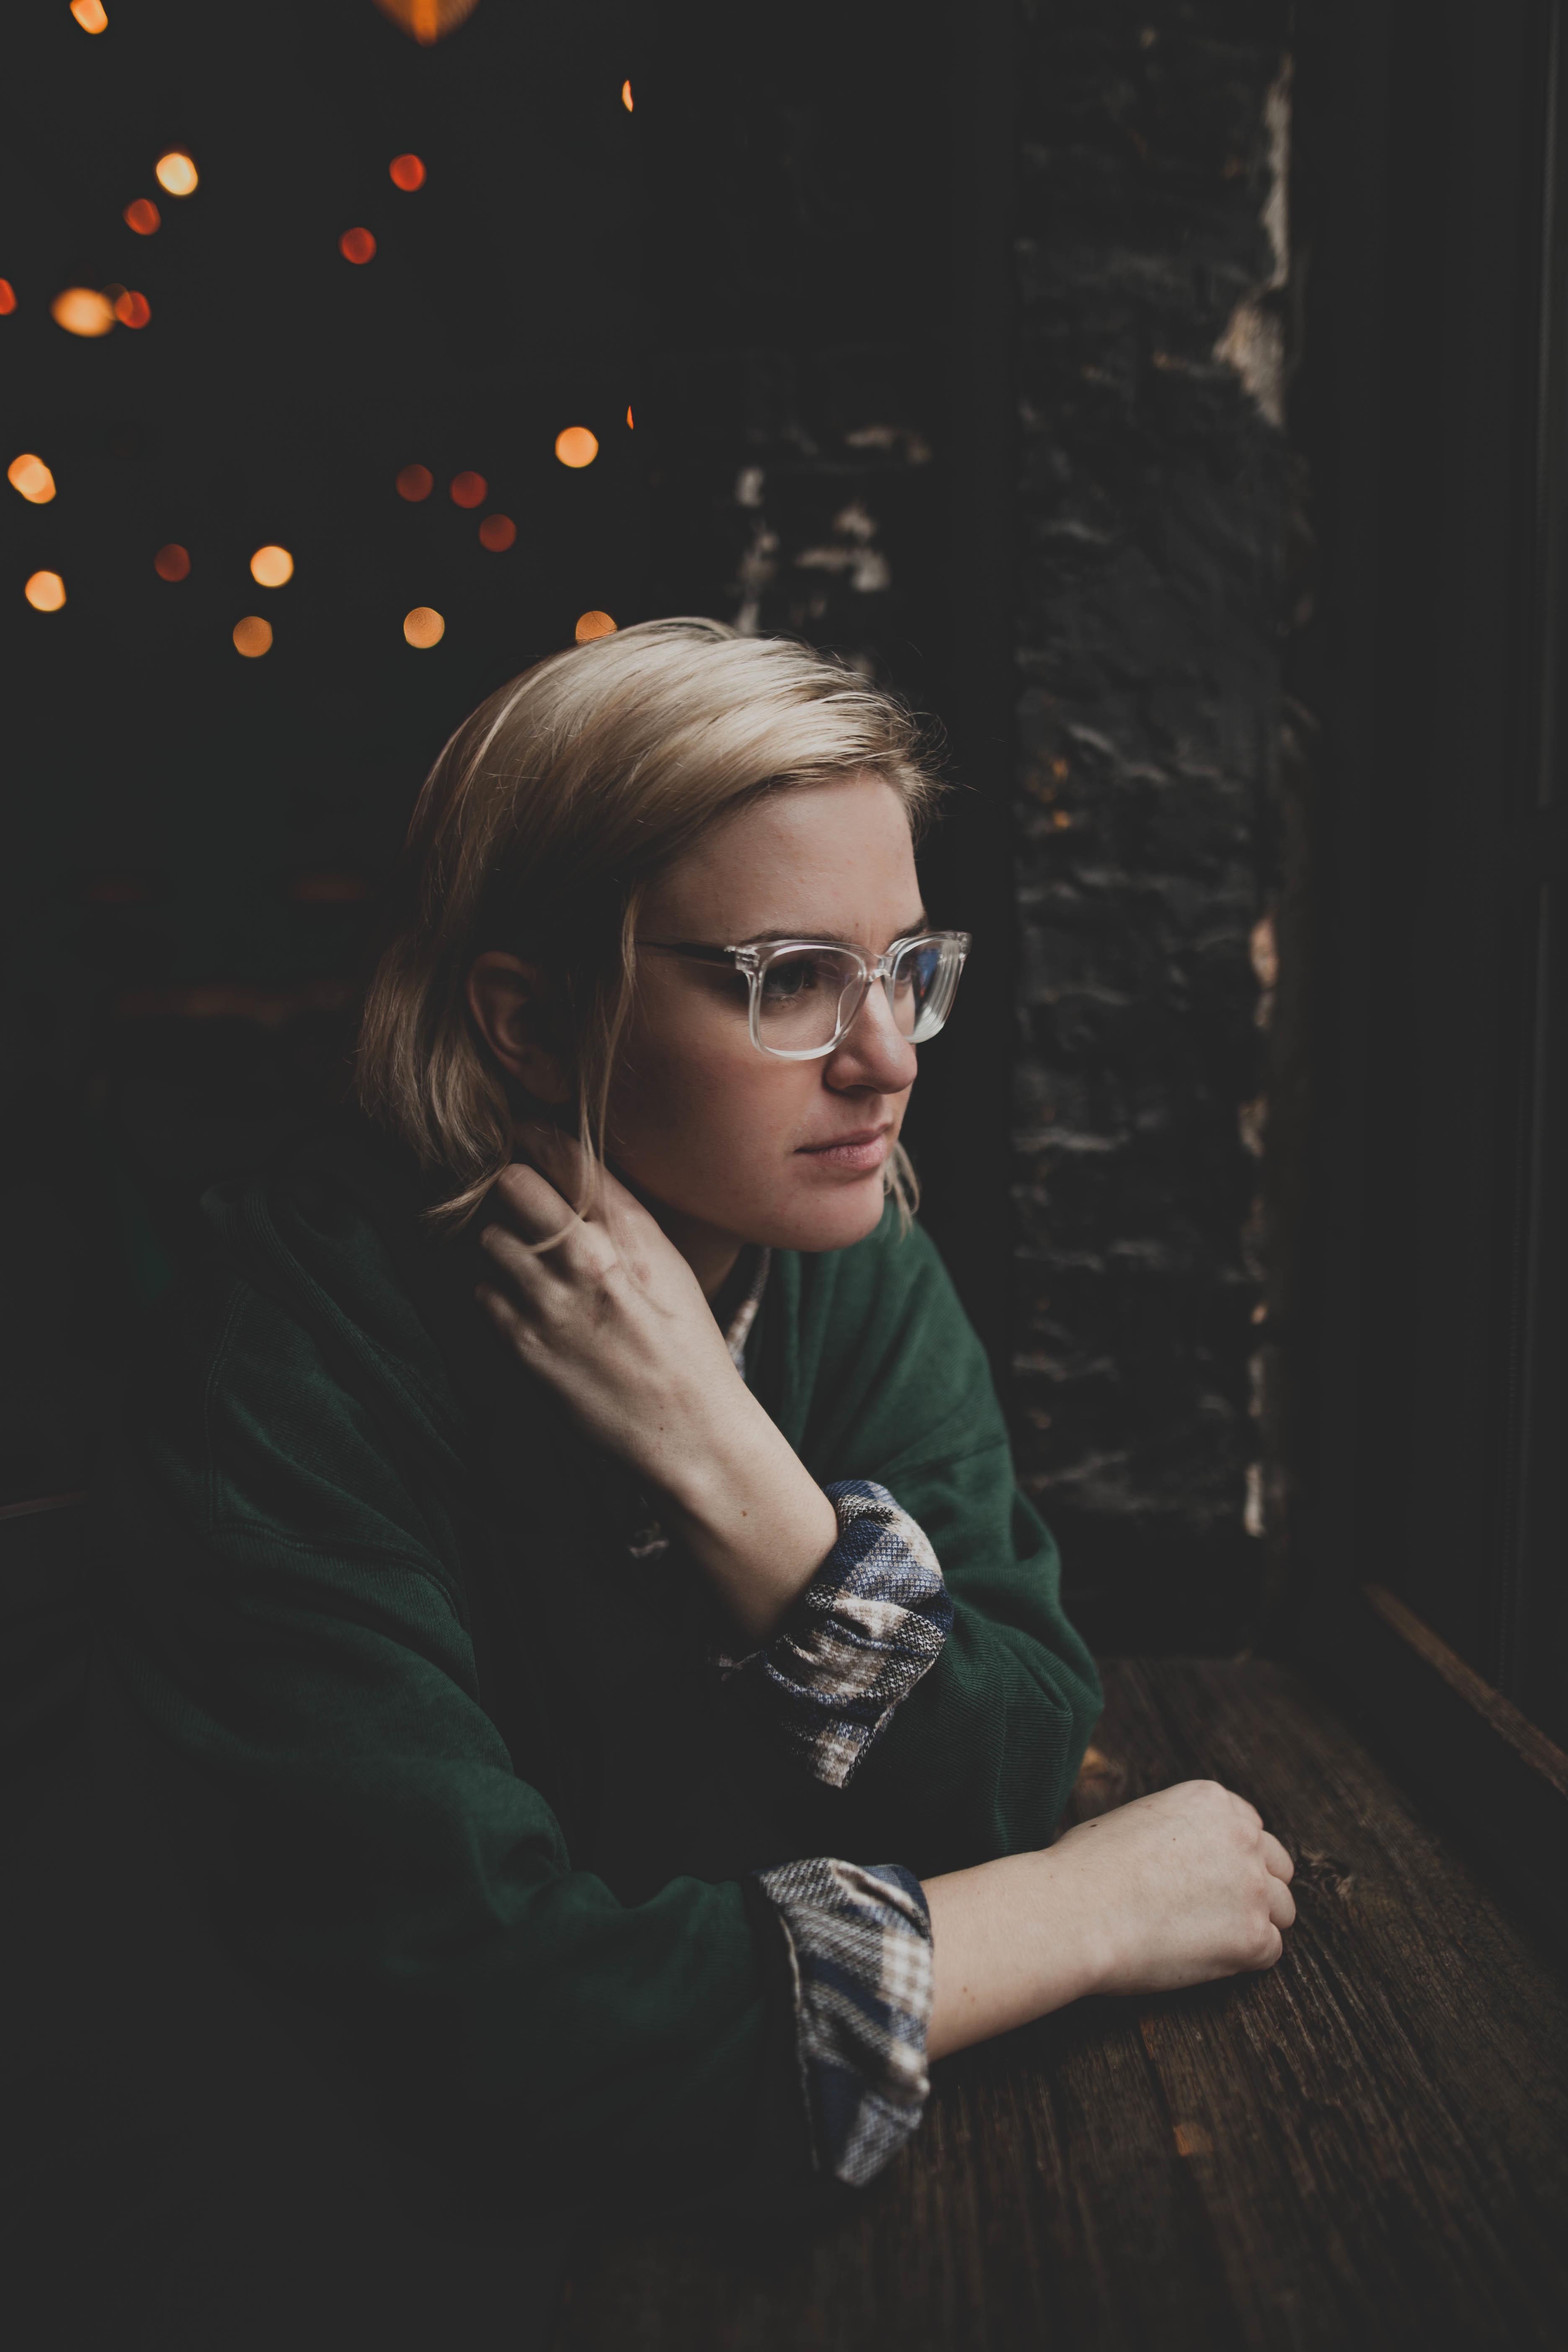
woman, photography, female, portrait, model, darkness, fashion, black, lady, blonde, caucasian, beauty, photo shoot, portrait photography